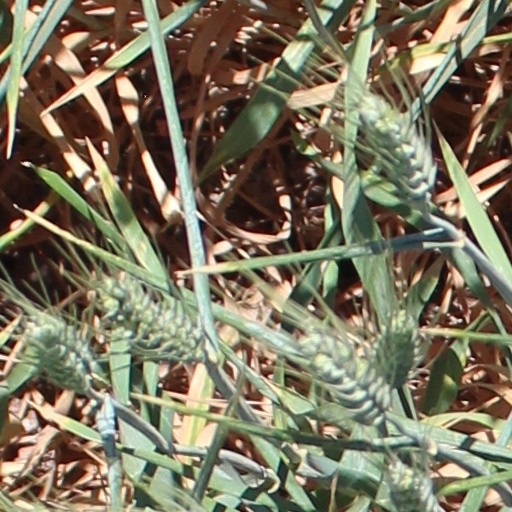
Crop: wheat